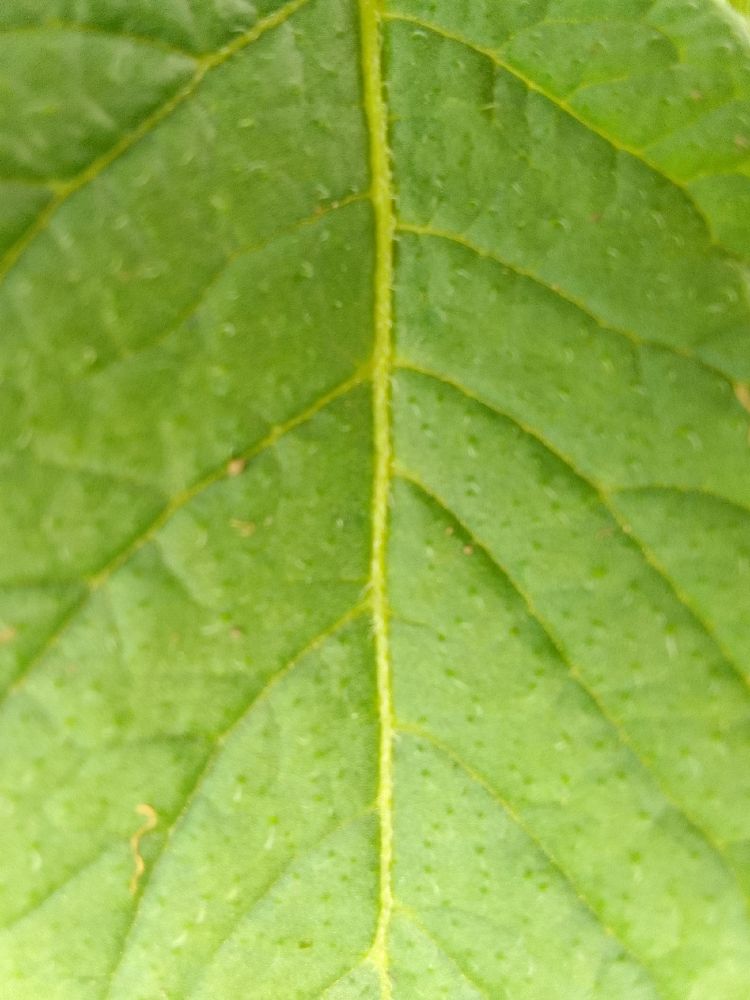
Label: Healthy